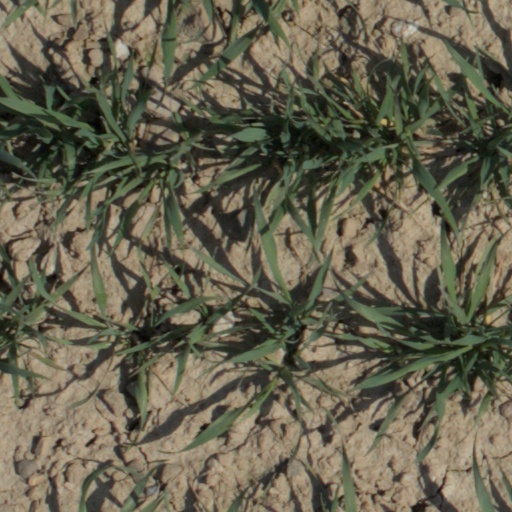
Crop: wheat